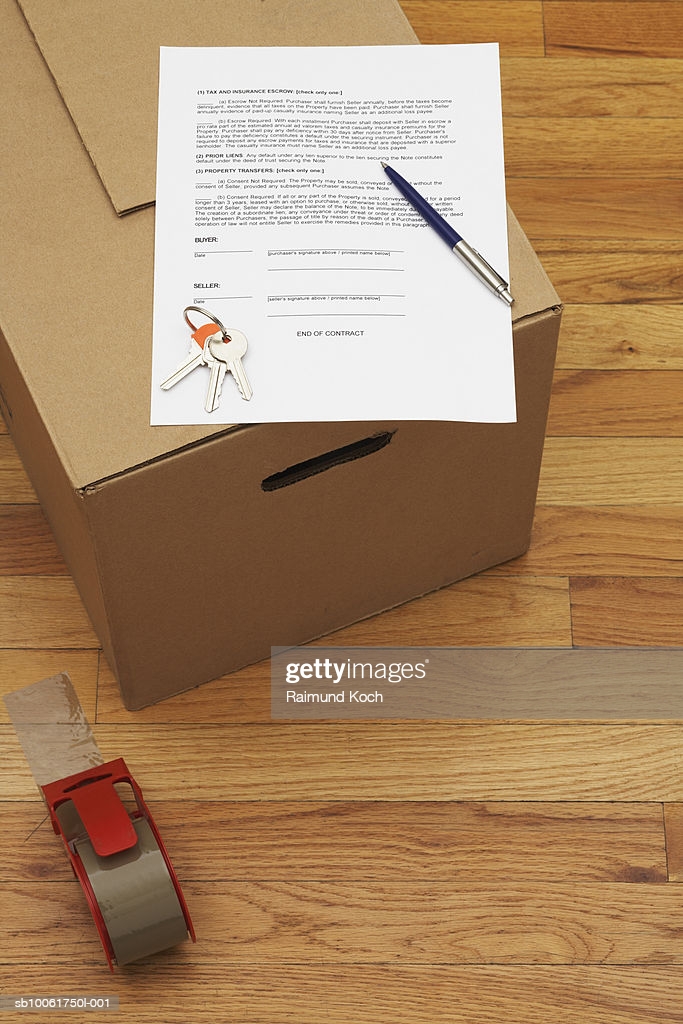
Label: cardboard